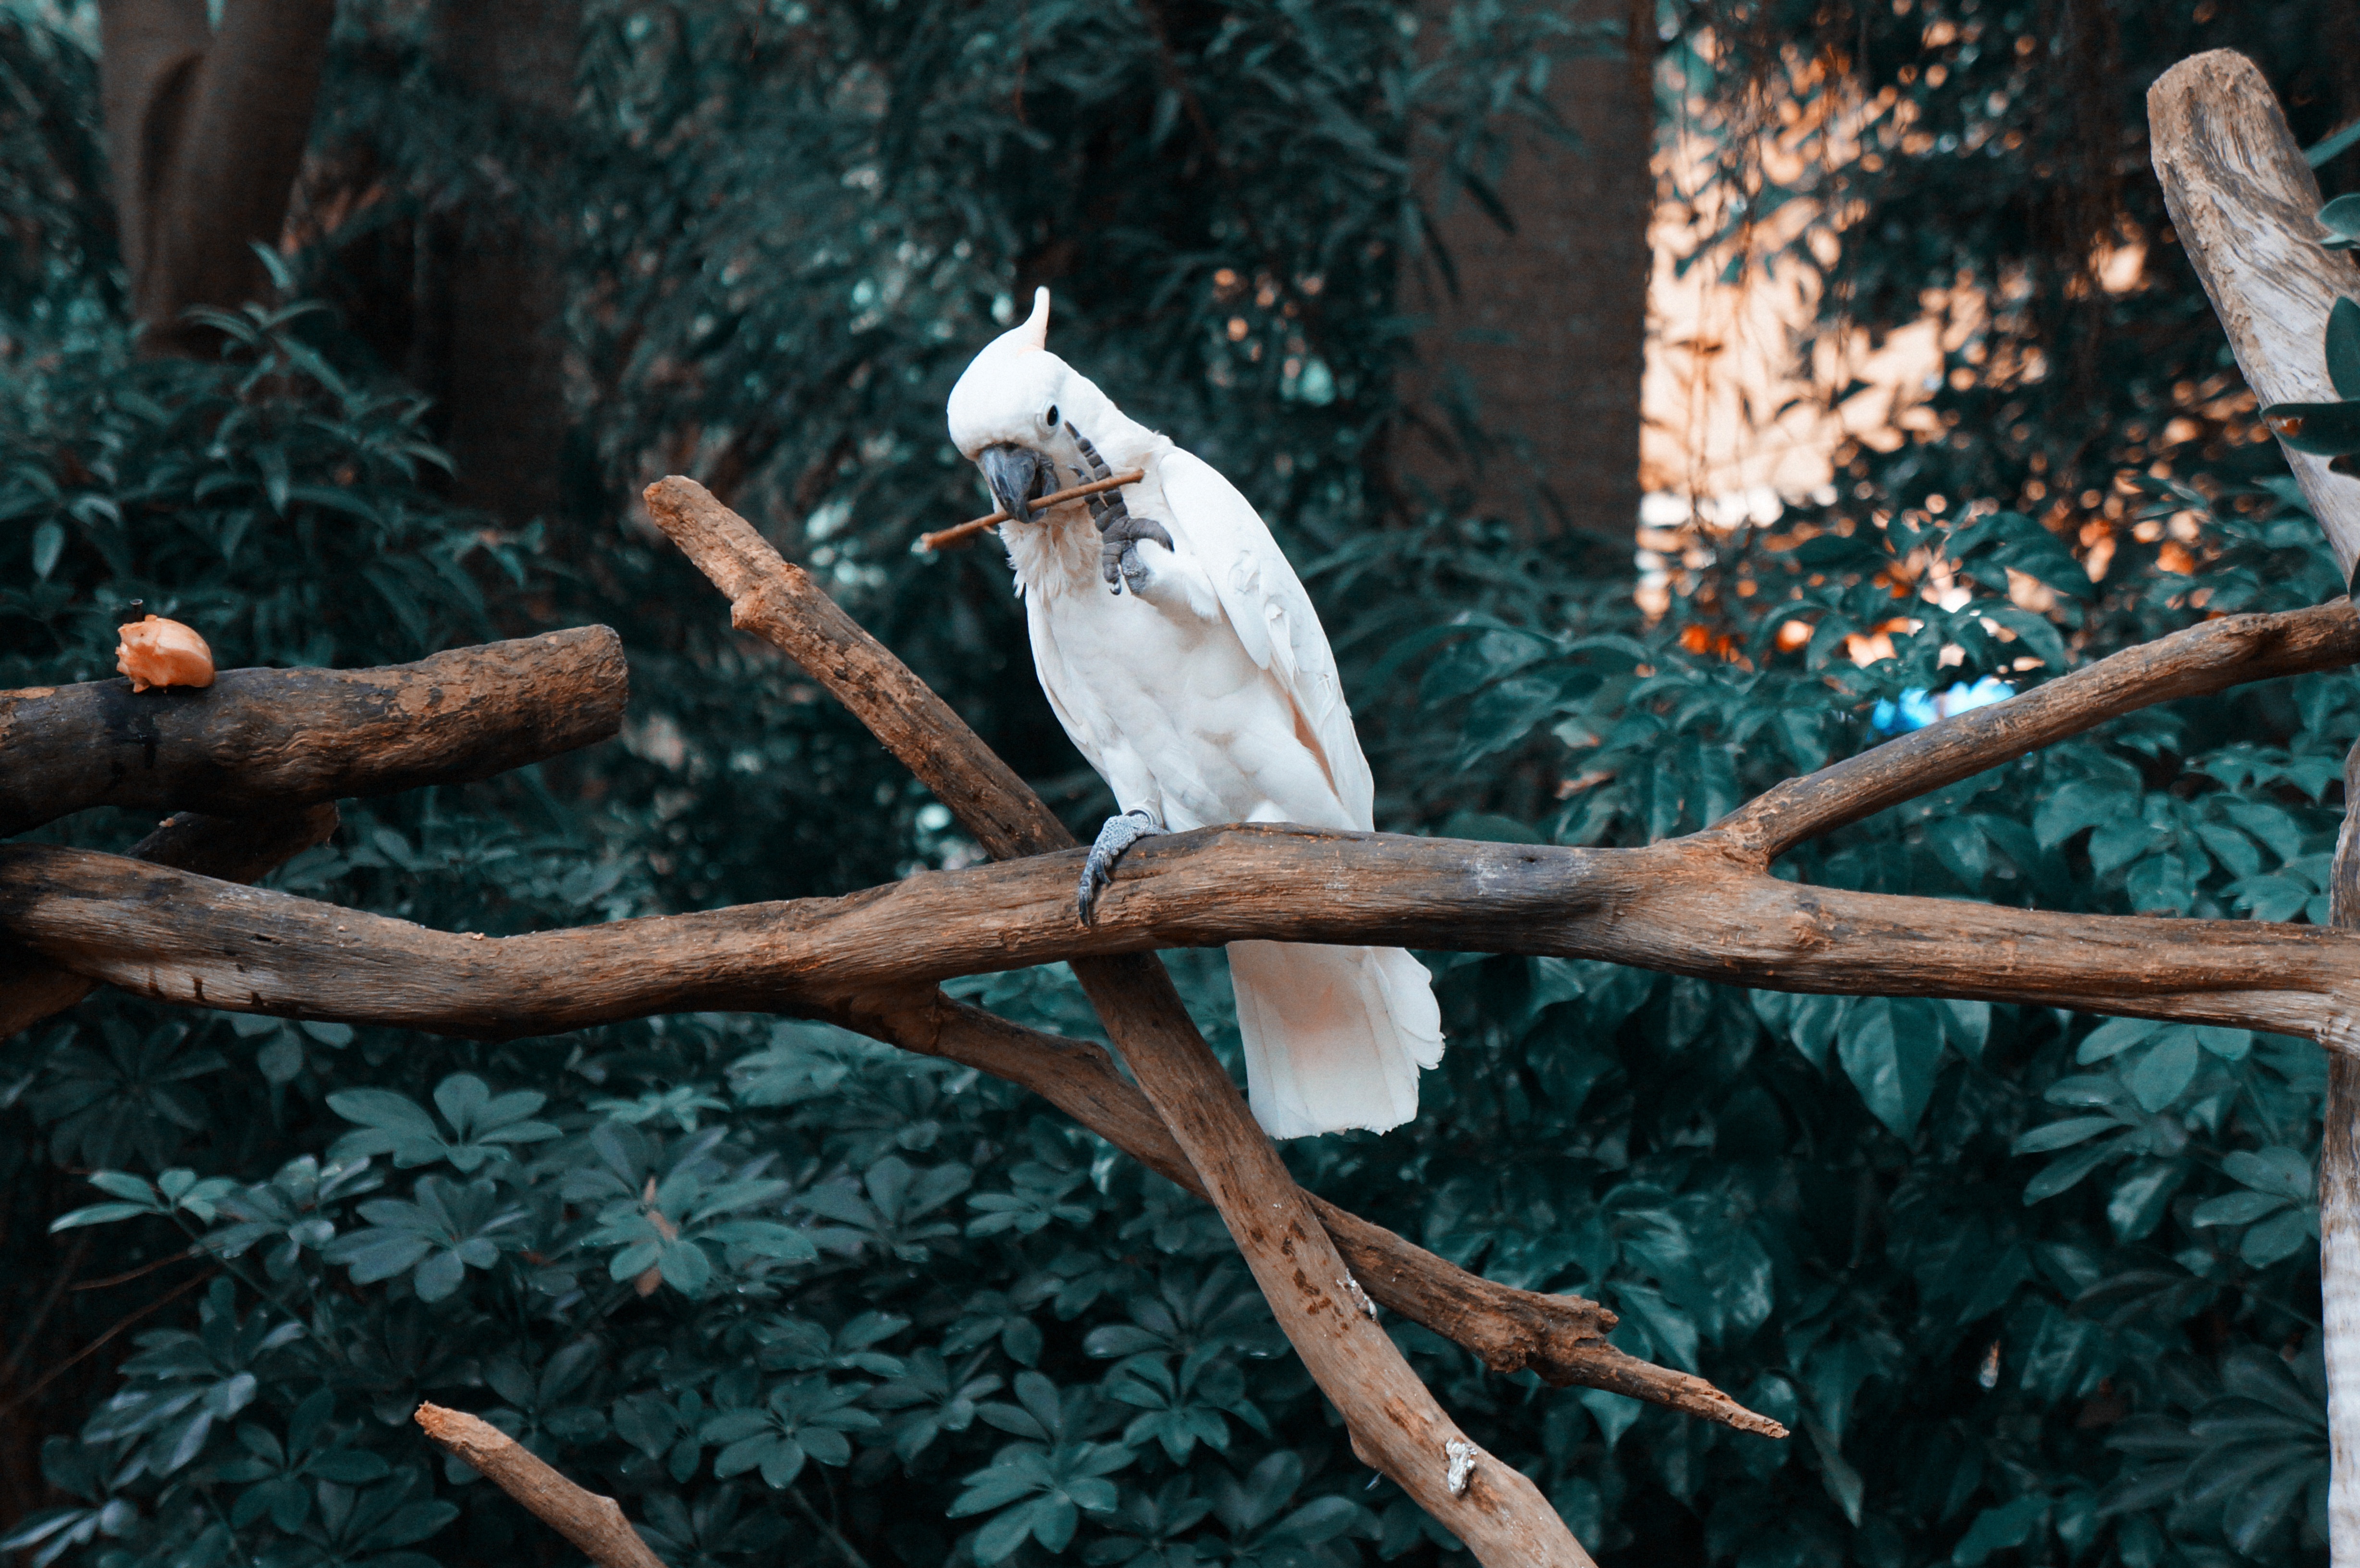
branch, bird, animal, cute, wildlife, zoo, jungle, fresh, fauna, macaw, vertebrate, parrot, beautiful